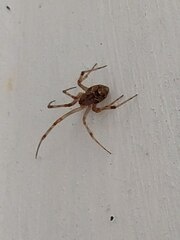
Species: Parasteatoda_tepidariorum